Lisle, Illinois

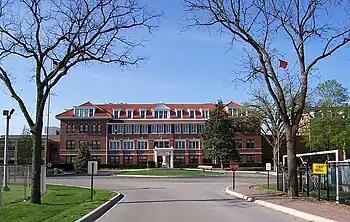
Lisle is home to Benet Academy, a private high school

Lisle's school district is Lisle Community Unit School District 202; a portion of Lisle lies in the Naperville Community Unit School District 203. The majority of high school students living in Lisle attend Lisle Senior High School.